Dardanelle Confederate Monument

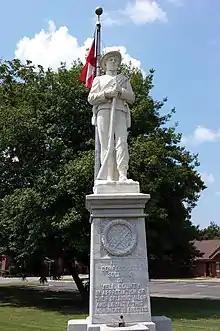
The monument in 2013

The Dardanelle Confederate Monument is located near the Yell County Courthouse on Union Street in Dardanelle, Arkansas, United States. Erected by the United Daughters of the Confederacy (UDC) in 1921, the monument was added to the National Register of Historic Places in 1996 as part of the Civil War Commemorative Sculpture Multiple Property Submission.